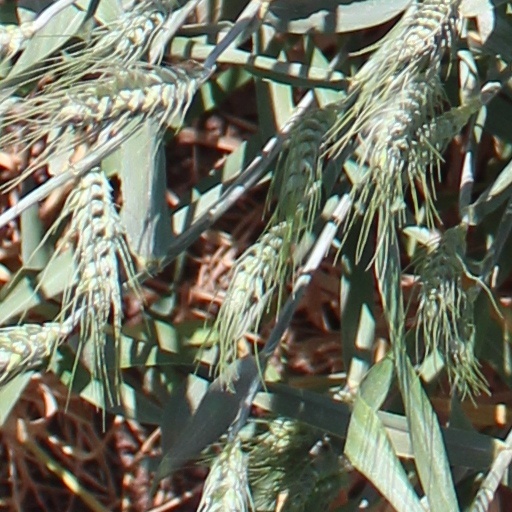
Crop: wheat